Ferrari flat-12 engine

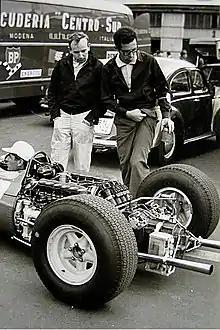
John Surtees (standing, left) and Mauro Forghieri (right) inspect the "Tipo 207" engine in a 1964 Ferrari 1512

Ferrari's first flat-12 engine design was the 1.5-liter "Tipo 207", used in the 1964-65 Ferrari 1512 Formula One car (also known as the 512 F1). The "Tipo 207" flat-12 engine was designed by Mauro Forghieri and displaced with a bore and stroke of and a compression ratio of 9.8:1. The crankcase was cast from aluminum alloy. The crankshaft ran in seven main bearings. Four gear-driven overhead camshafts operated one intake and one exhaust valve per cylinder. The ignition system used twin distributors (chain-driven off the timing gears) and a single spark plug per cylinder. Ancillary components such as the alternator, fuel pump and injection pumps were placed on top of the engine. The first version of the "Tipo" "207" engine, presented to the press at Ferrari's December 1963 press conference, was equipped with an indirect fuel injection system manufactured by Lucas. This was changed to a full Bosch injection and ignition system prior to the car's competition debut in 1964. In 1965, the engine was revised with a new cylinder head design and revised injection trumpets.